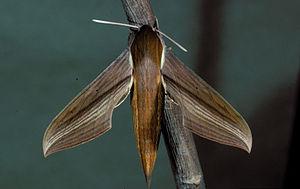
Xylophanes tersa est une espèce de lépidoptères de la famille des Sphingidae, de la sous-famille des Macroglossinae, tribu des Macroglossini, sous-tribu des Choerocampina, et du genre Xylophanes.